Ōsoneura Station

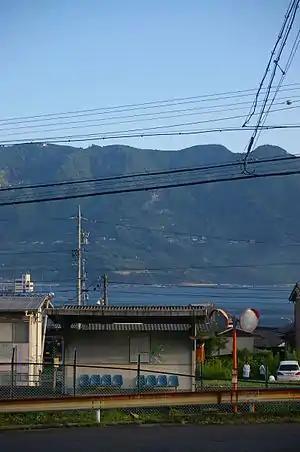
Ōsoneura Station

is a passenger railway station in located in the city of Owase, Mie Prefecture, Japan, operated by Central Japan Railway Company (JR Tōkai).